Brett Anderson (baseball)

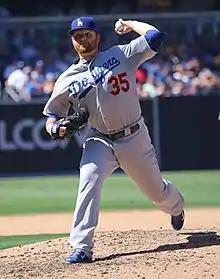
Anderson with the Los Angeles Dodgers in 2015

On December 31, 2014, Anderson was signed by the Los Angeles Dodgers to a one-year, $10 million, contract. In 2015 he started a career-high 31 games and pitched a career-high 180 innings. He was 10–9 with a 3.69 ERA. He had the highest ground ball percentage among major league pitchers (66.3%), and the lowest line drive percentage (15.2%) and fly ball percentage (18.5%). He earned an extra $2.4 million in bonuses by reaching that innings mark.